Francisco Javier Prado Aránguiz

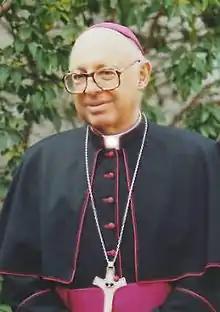
Francisco Javier Prado Aránguiz

Francisco Javier Prado Aránguiz (8 March 1929 – 23 June 2020) was a Chilean Roman Catholic bishop.